Rainie Cross

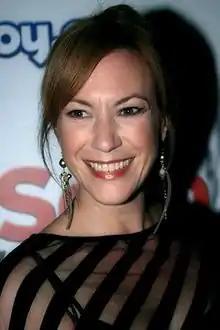
Tanya Franks plays Rainie

The character originally appeared for two episodes on 2 and 3 August 2007, and then returned for four episodes between 7 and 11 January 2008. Franks was asked to return again later in 2008 but could not make it, so Franks thought Rainie would not be seen again. She returned for the longer stint in 2010, starting on 3 August. Franks did not expect to be asked to return in 2010, and said the call came as a surprise. She said it was "ideal" because it fitted in with another acting job she was undertaking at the time. She commented that Rainie would be "unlikely to return without stirring up a bit of trouble". Rainie returned again on 12 April 2011 as a regular character, for Tanya's wedding to Greg Jessop, along with Tanya and Rainie's mother Cora, where Cora tries to build bridges between the sisters.